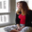
Label: woman